Lüshun Port

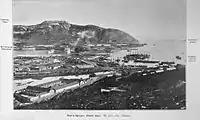
Entering Lüshun Port from the Yellow Sea (left), a 1904 photo

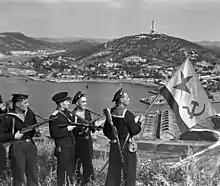
Hoisting the Soviet Naval Flag Over Lüshun Naval Port, a 1945 photo

There are several theories as to how the name “Port Arthur” came to be. One claims that, in August 1860, in its bay the vessel of British lieutenant William Arthur was being repaired, and thusly was named in his honour. Alternatively, another version affirms that the Chinese settlement of Lüshun was renamed in honour of the third son of Queen Victoria, Prince Arthur, who was 10 years old at the time. The English name was later adopted by Russia, and other European nations.